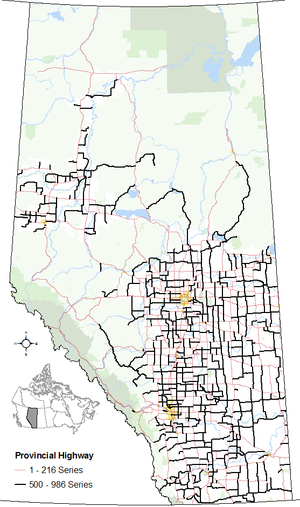
La province canadienne de l'Alberta a un système provincial d'autoroutes d'environ 31 000 kilomètres, dont 24 851 kilomètres sont pavés en 2006.